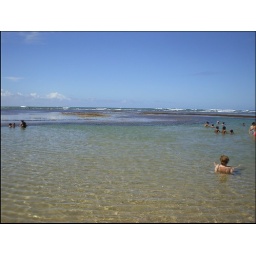
Praia de Guarajuba com piscinas naturais na mare baixa, onde se ve peixinhos coloridos. Guarajuba beach near the house, reefs.